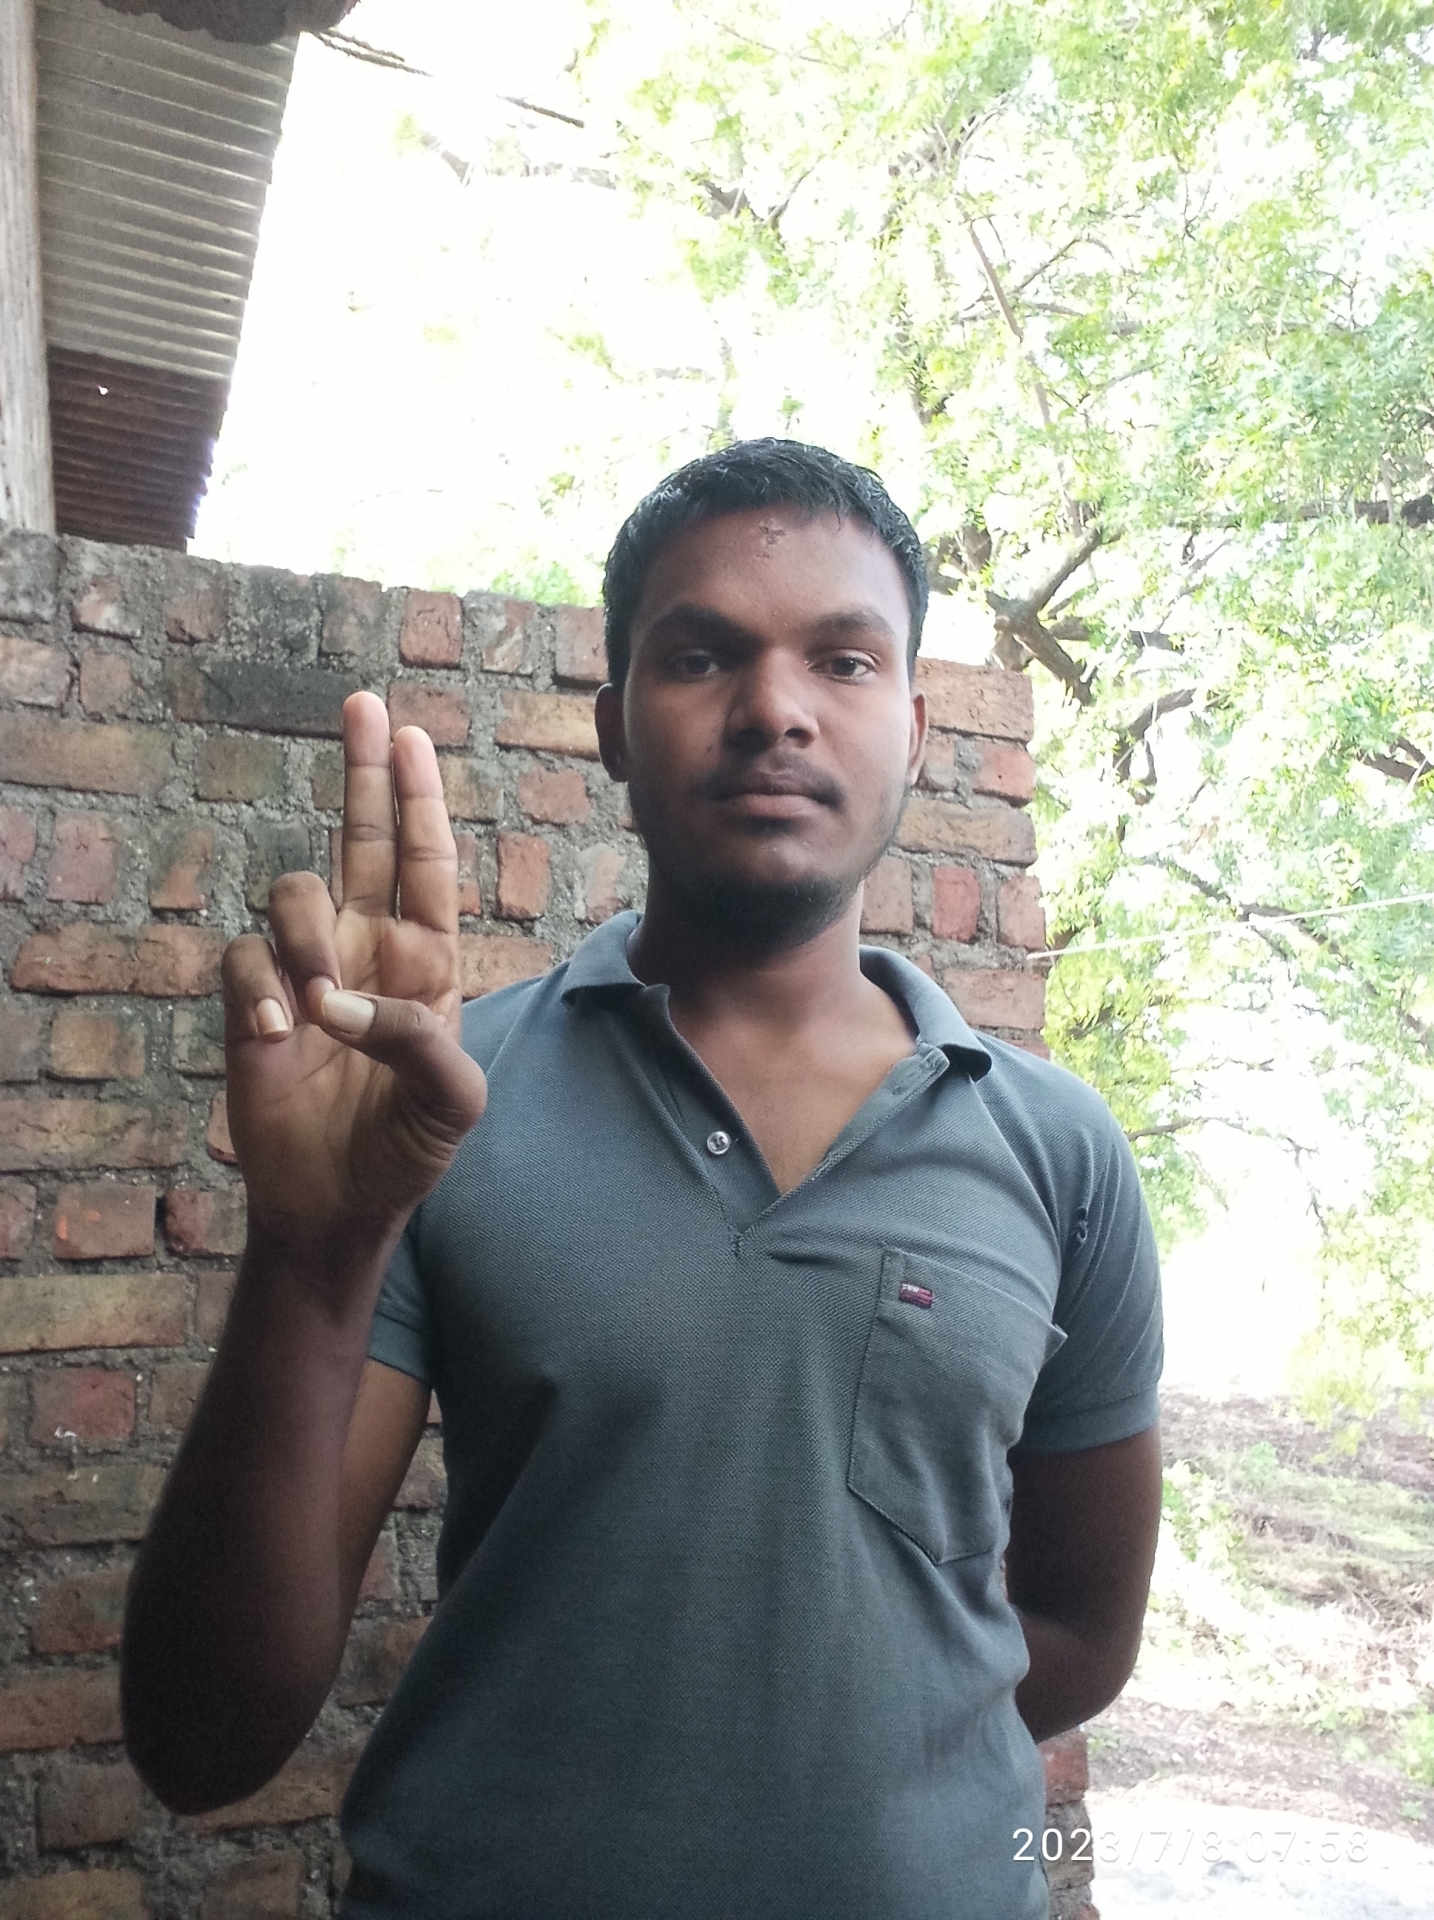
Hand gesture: two_up